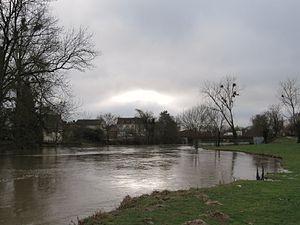
La Sauldre en crue, Salbris, Loir-et-Cher, France
Salbris est une commune française située dans le département de Loir-et-Cher en région Centre-Val de Loire.